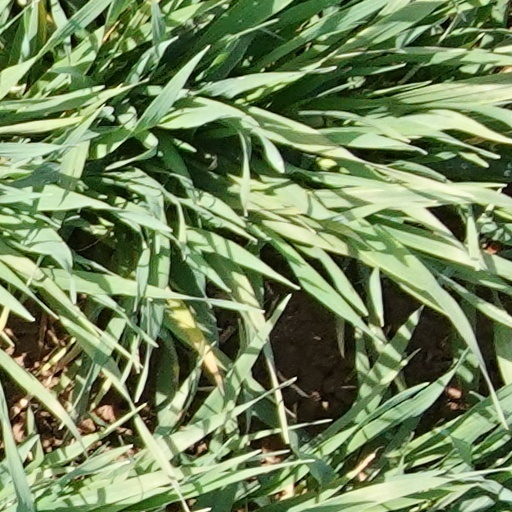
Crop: wheat